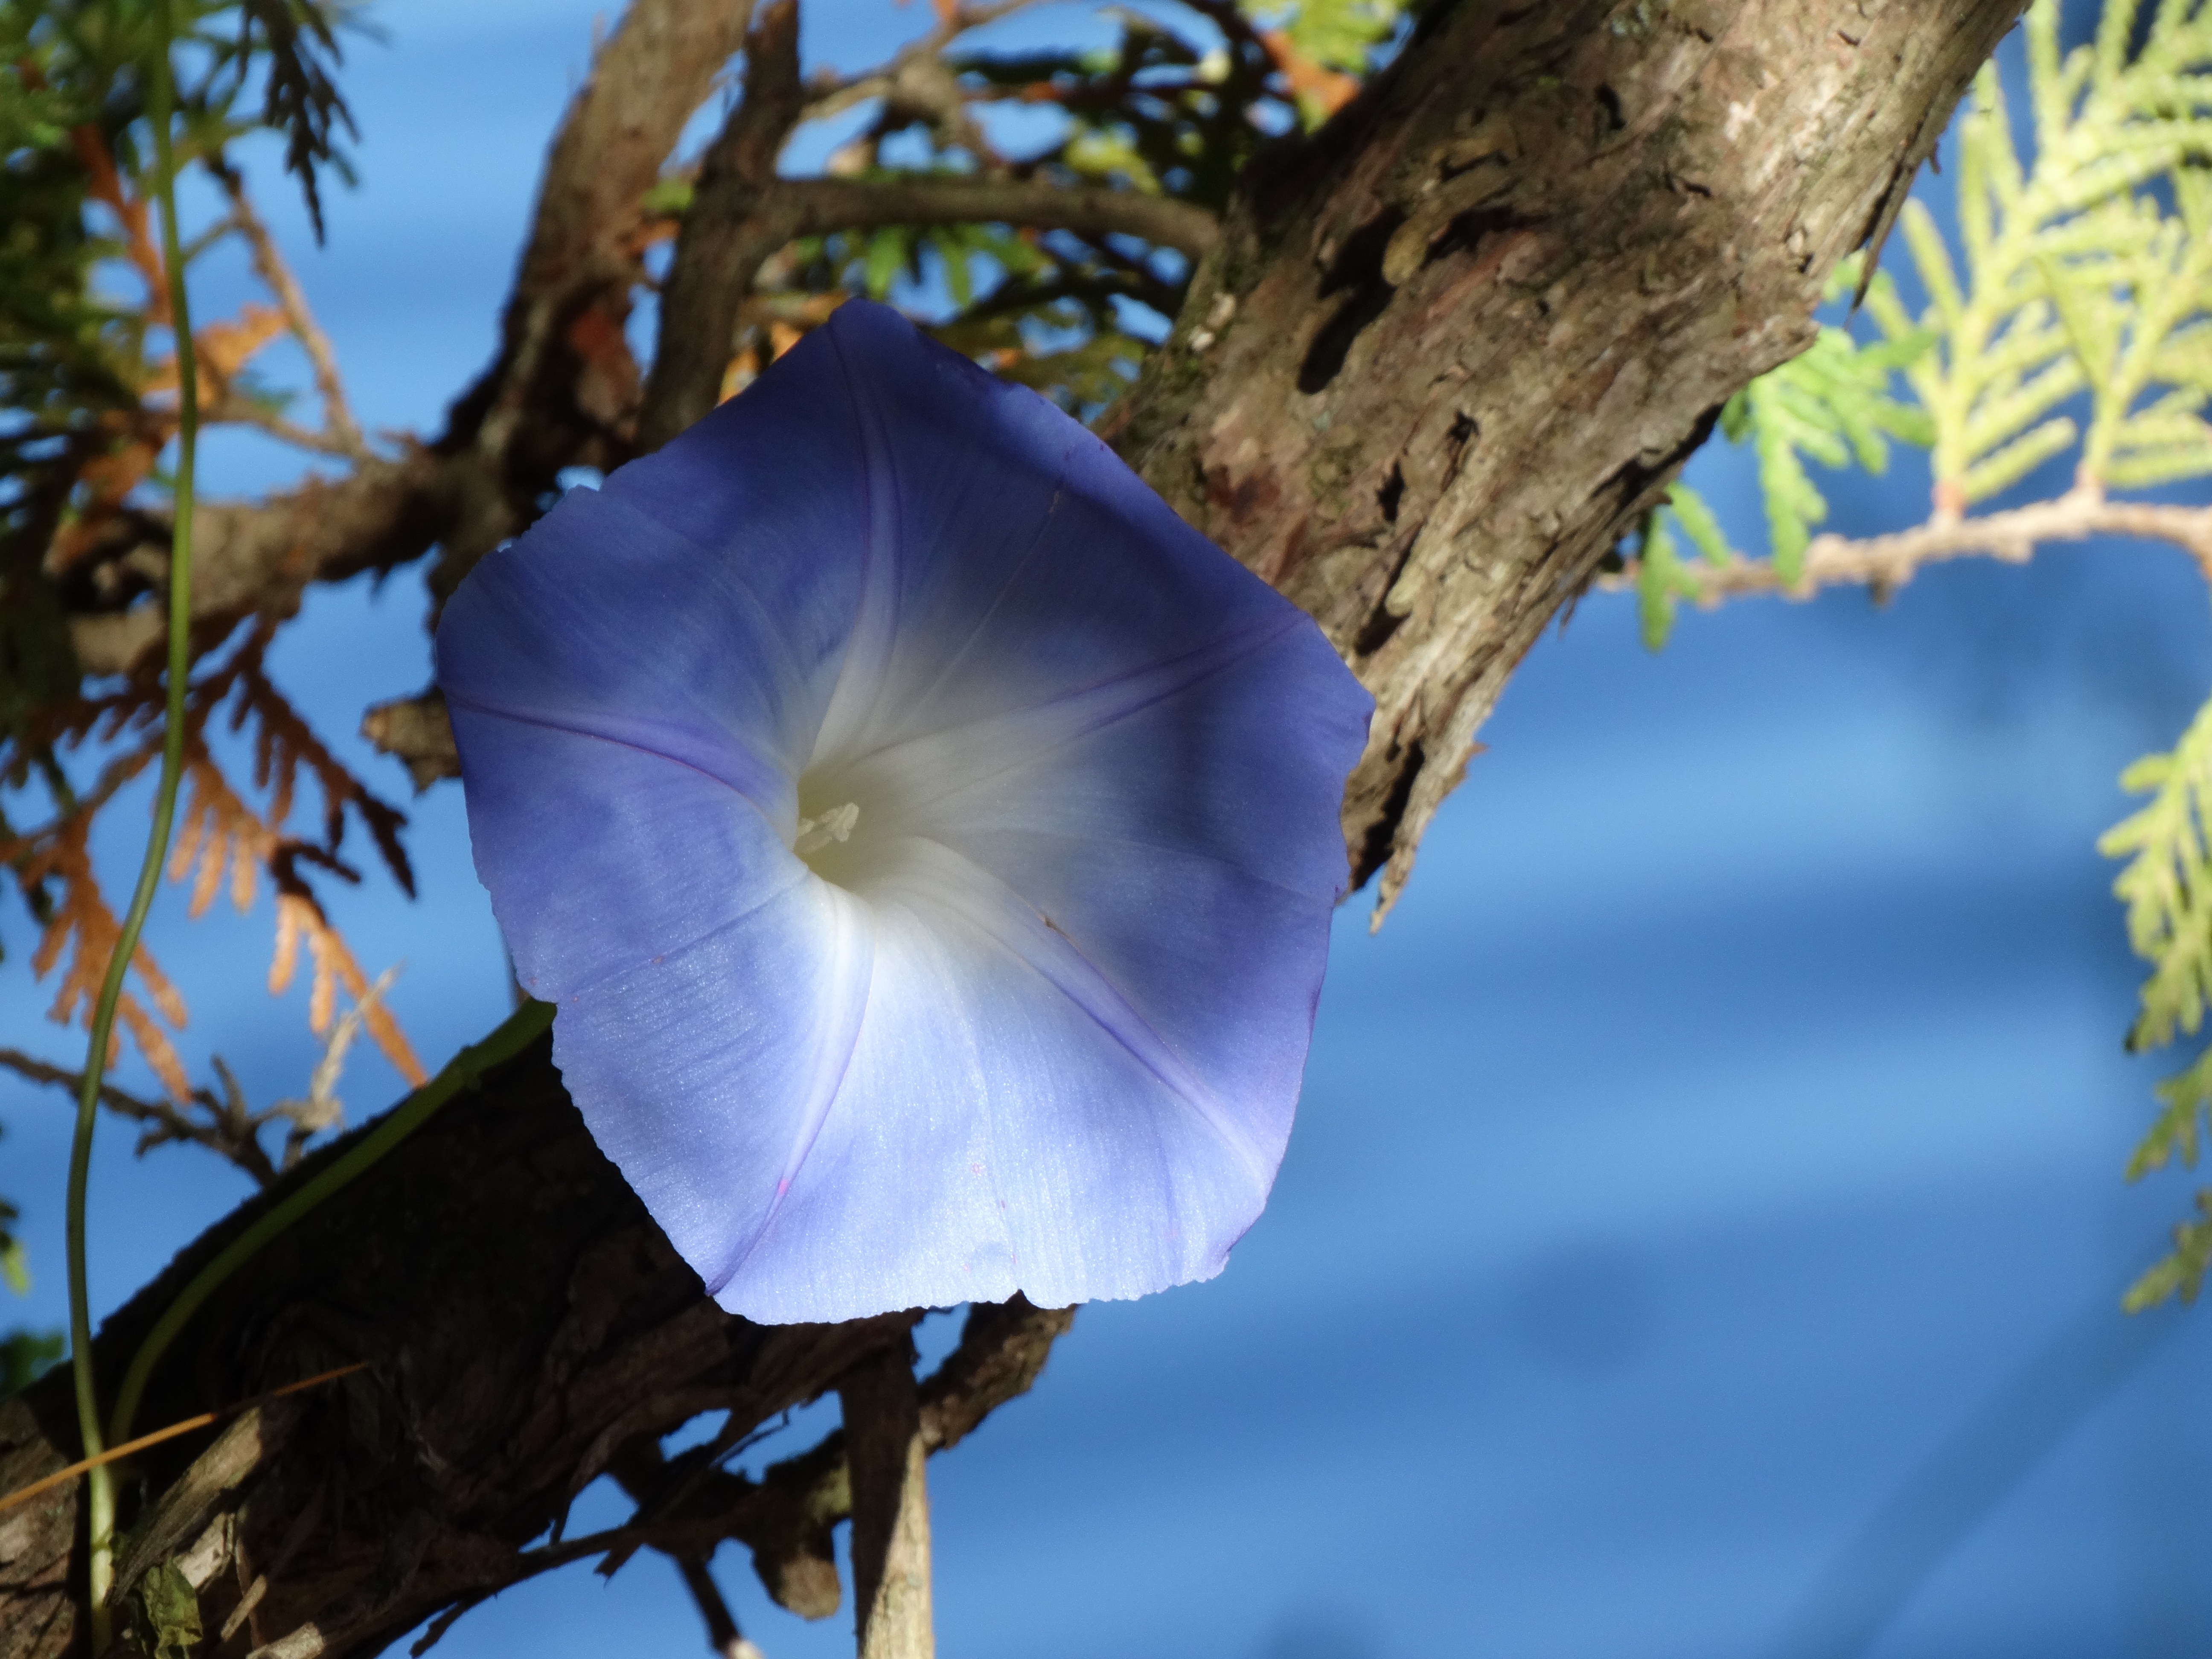
nature, branch, blossom, plant, sunlight, leaf, flower, petal, spring, botany, blue, yellow, flora, wildflower, close up, macro photography, flowering plant, plant stem, land plant